Sonia Rykiel

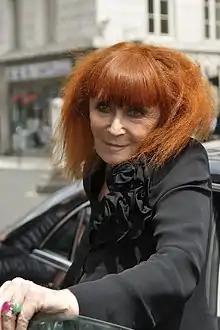
Rykiel in 2009

Sonia Rykiel (25 May 1930 – 25 August 2016) was a French fashion designer and writer. She created the Poor Boy Sweater, which was featured on the cover of French "Elle" magazine. Her knitwear designs and new fashion techniques led her to be dubbed the "Queen of Knits". The Sonia Rykiel label was founded in 1968, upon the opening of her first store, making clothing, accessories, and fragrances. Rykiel was also a writer, and her first book was published in 1979. In 2012, Rykiel revealed that she was suffering from Parkinson's disease. She died from complications of the disease on 25 August 2016.